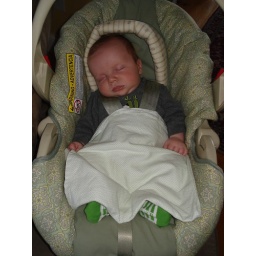
Asleep in the car seat again